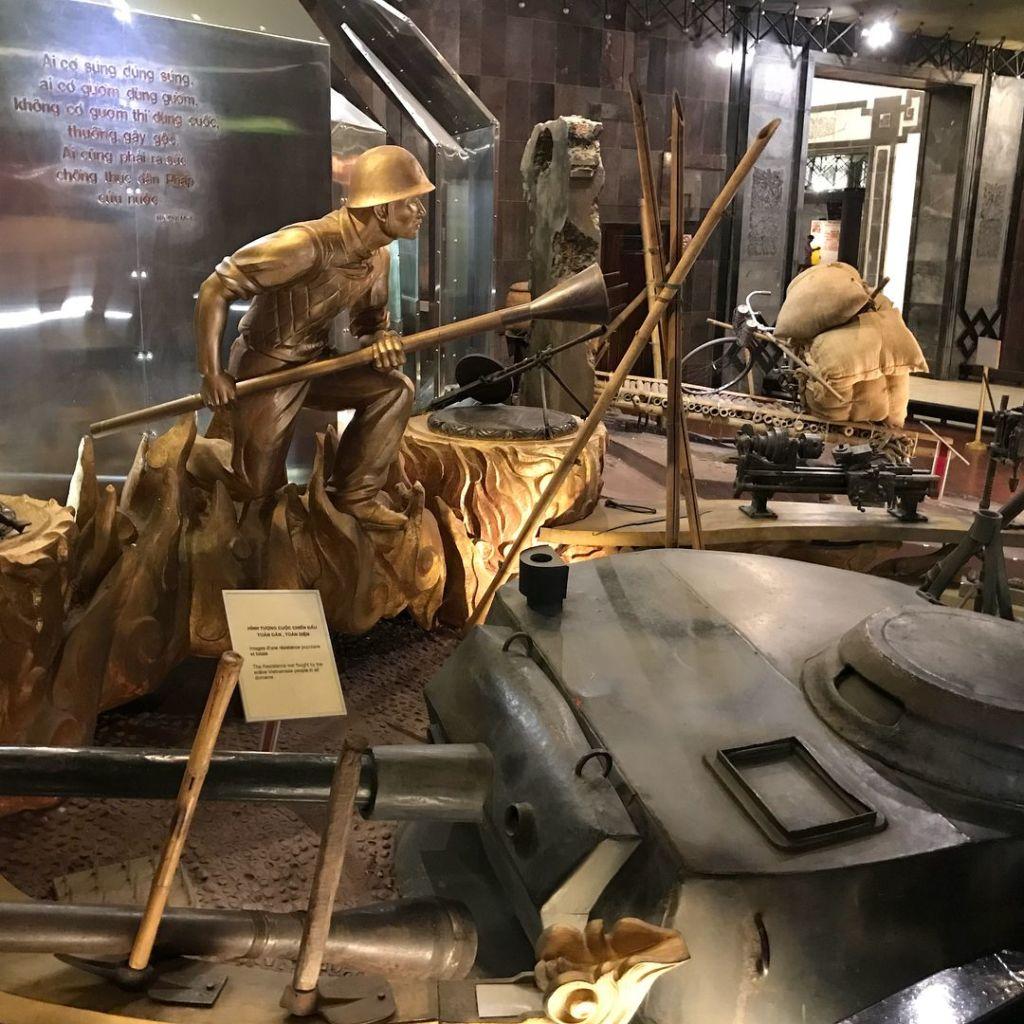
có một bức tượng người chiến sĩ xuất hiện ở trong căn phòng